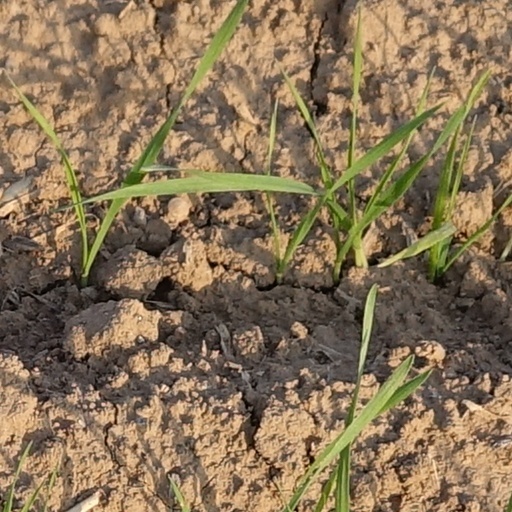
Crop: wheat